Rheometer

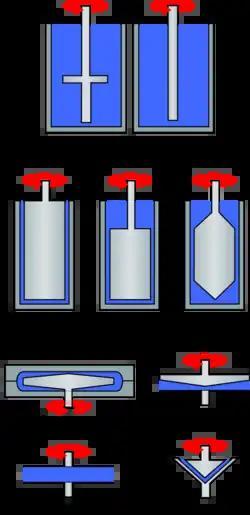
Rotational geometries of different types of shearing rheometers

A dynamic shear rheometer, commonly known as DSR is used for research and development as well as for quality control in the manufacturing of a wide range of materials. Dynamic shear rheometers have been used since 1993 when Superpave was used for characterising and understanding high temperature rheological properties of asphalt binders in both the molten and solid state and is fundamental in order to formulate the chemistry and predict the end-use performance of these materials.